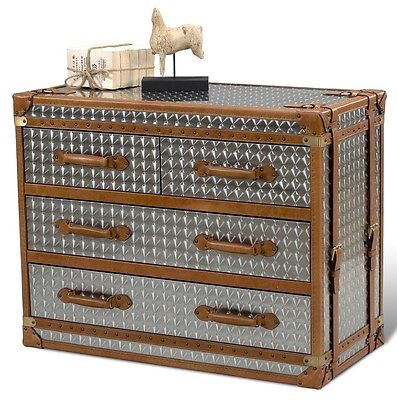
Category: cabinet